2020 Ganja missile attacks

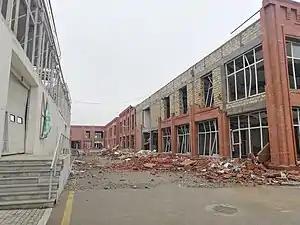
Aftermath of the shelling

Ganja was hit again on 8 October. No civilian casualties were reported, but a number of residential buildings and a school were damaged.